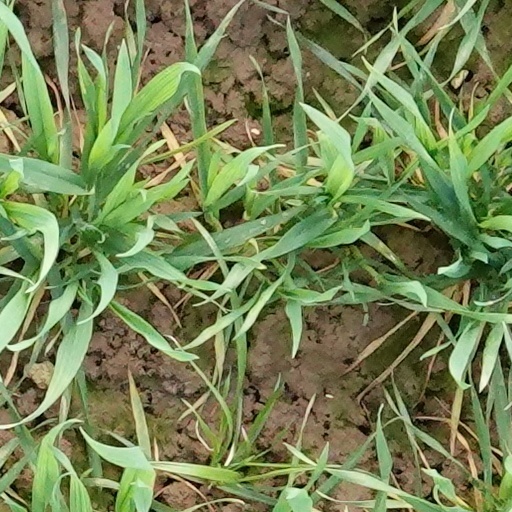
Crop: wheat